Design of the FAT file system

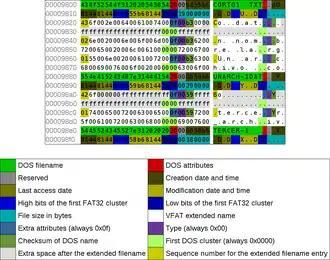
FAT32 directory structure with three files, two of which use VFAT long file names.

VFAT Long File Names (LFNs) are stored on a FAT file system using a trick: adding additional entries into the directory before the normal file entry. The additional entries are marked with the Volume Label, System, Hidden, and Read Only attributes (yielding ), which is a combination that is not expected in the MS-DOS environment, and therefore ignored by MS-DOS programs and third-party utilities. Notably, a directory containing only volume labels is considered as empty and is allowed to be deleted; such a situation appears if files created with long names are deleted from plain DOS. This method is very similar to the DELWATCH method to utilize the volume attribute to hide pending delete files for possible future undeletion since DR DOS 6.0 (1991) and higher. It is also similar to a method publicly discussed to store long filenames on Ataris and under Linux in 1992.